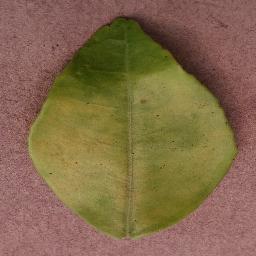
Label: Orange___Haunglongbing_(Citrus_greening)